Zagreb–Belgrade railway

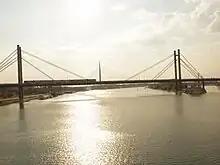
New Railway Bridge in Belgrade, Serbia

The Zagreb–Belgrade railway was the Yugoslav Railways′ long railway line connecting the cities of Zagreb and Belgrade in SR Croatia and SR Serbia, at the time of the SFR Yugoslavia.